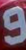
Number: 9